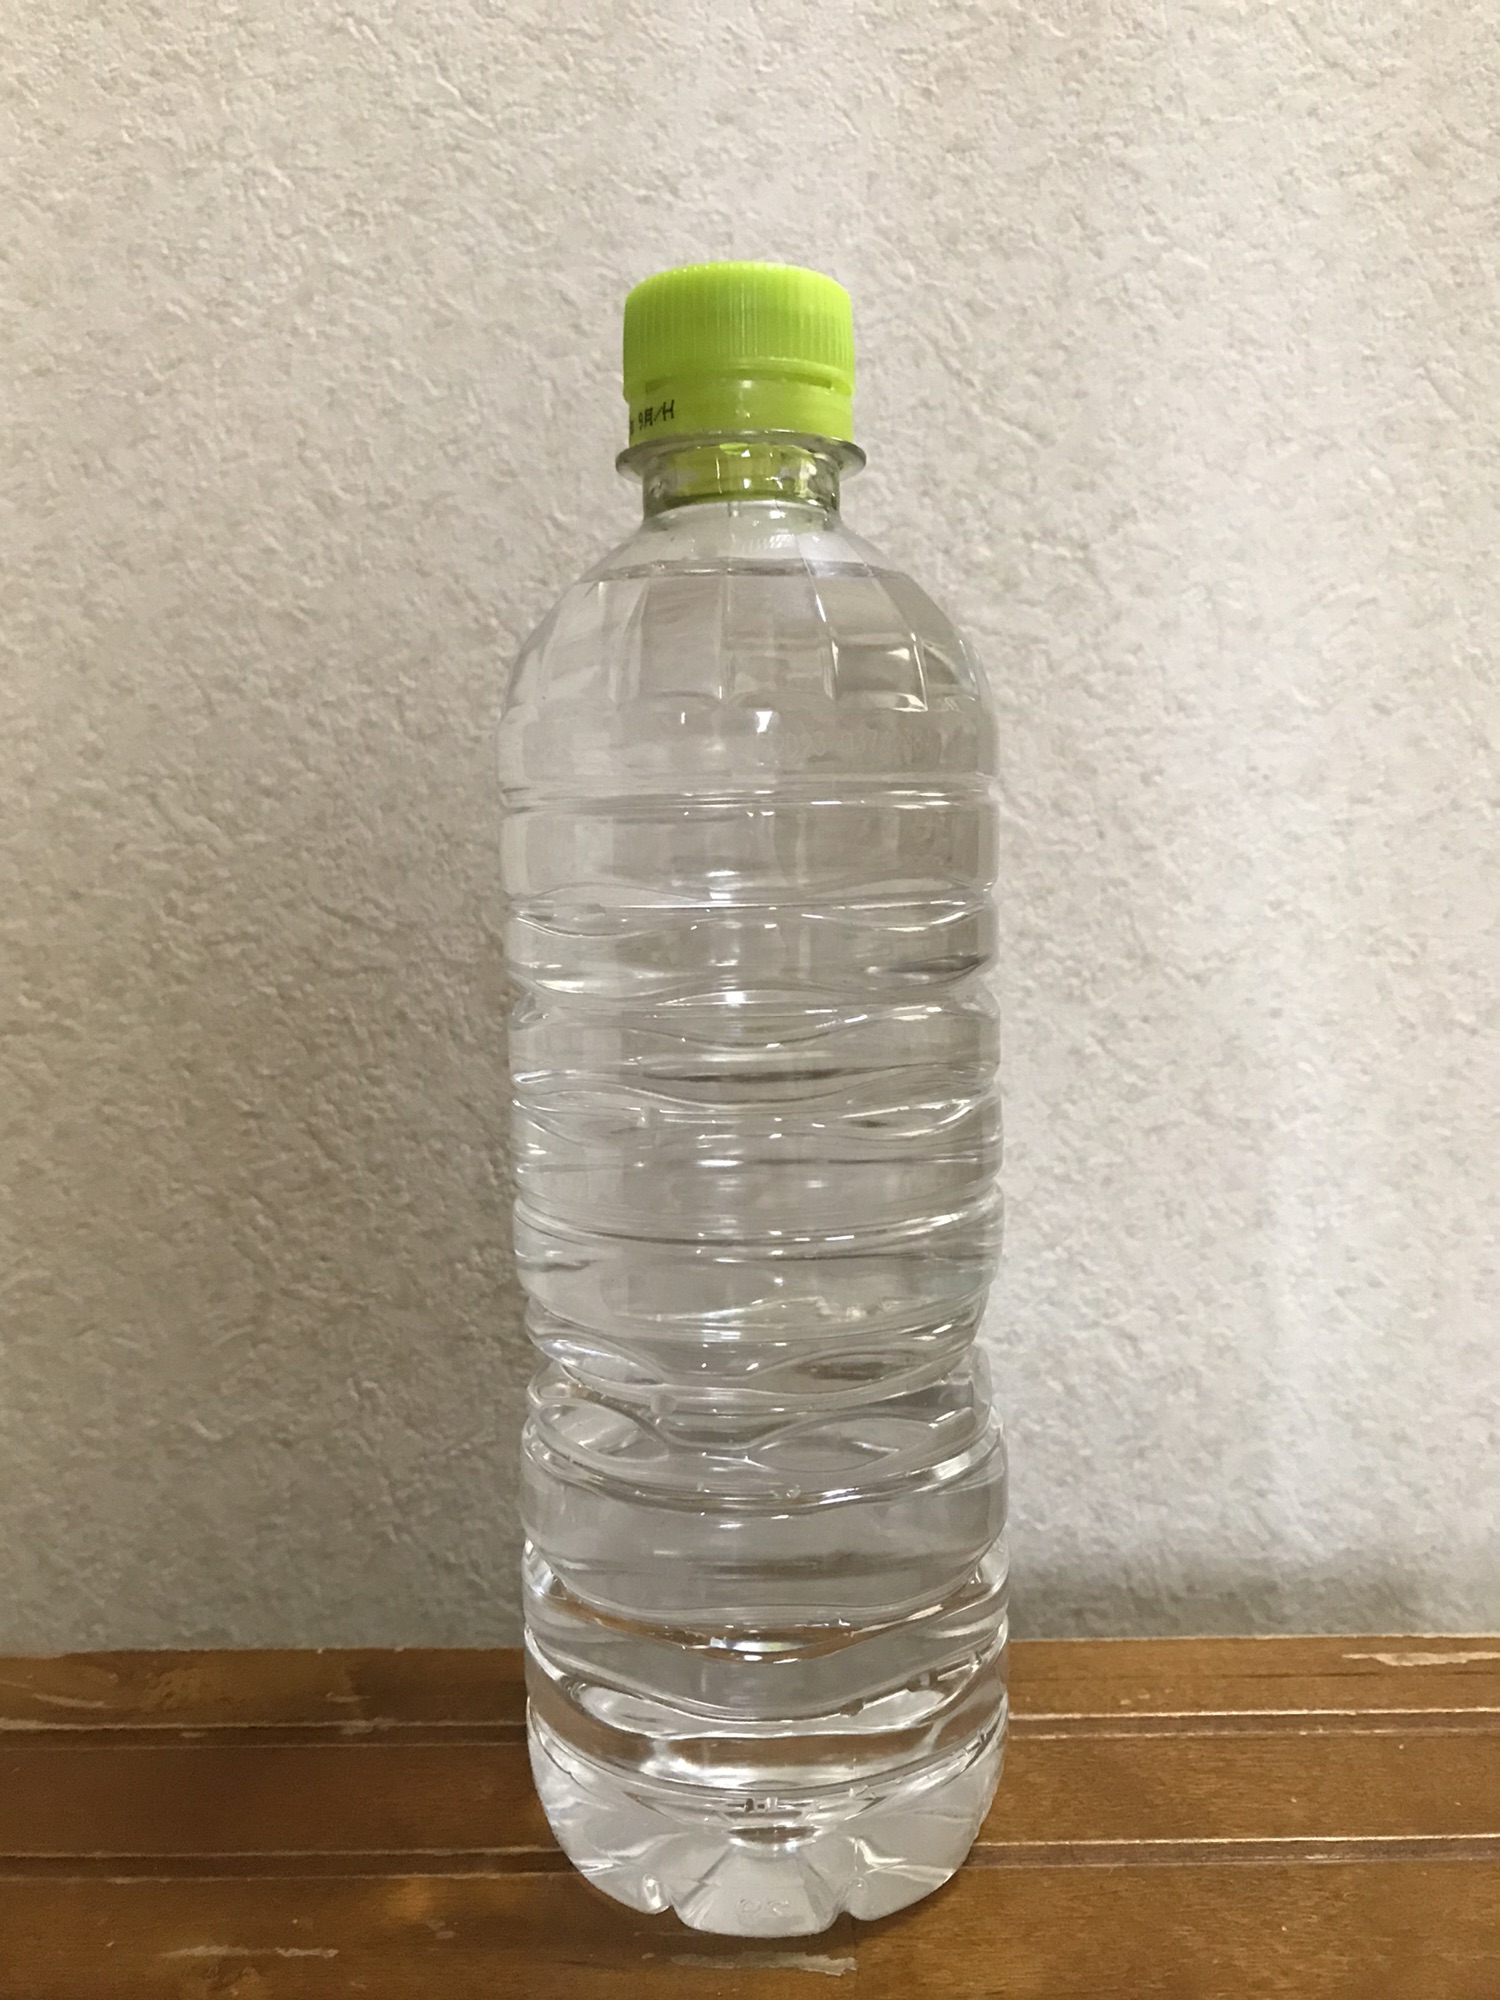
Waste category: plastic